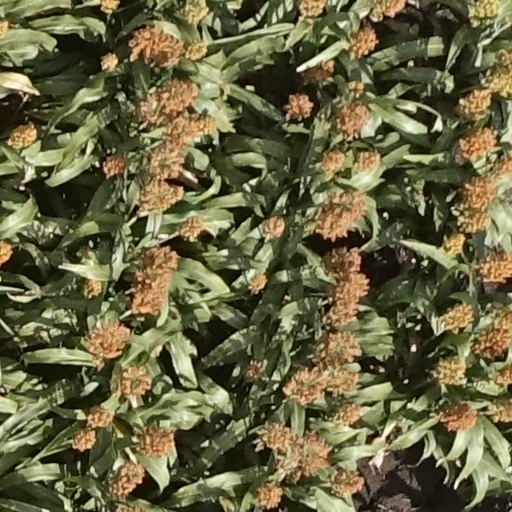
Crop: sorghum